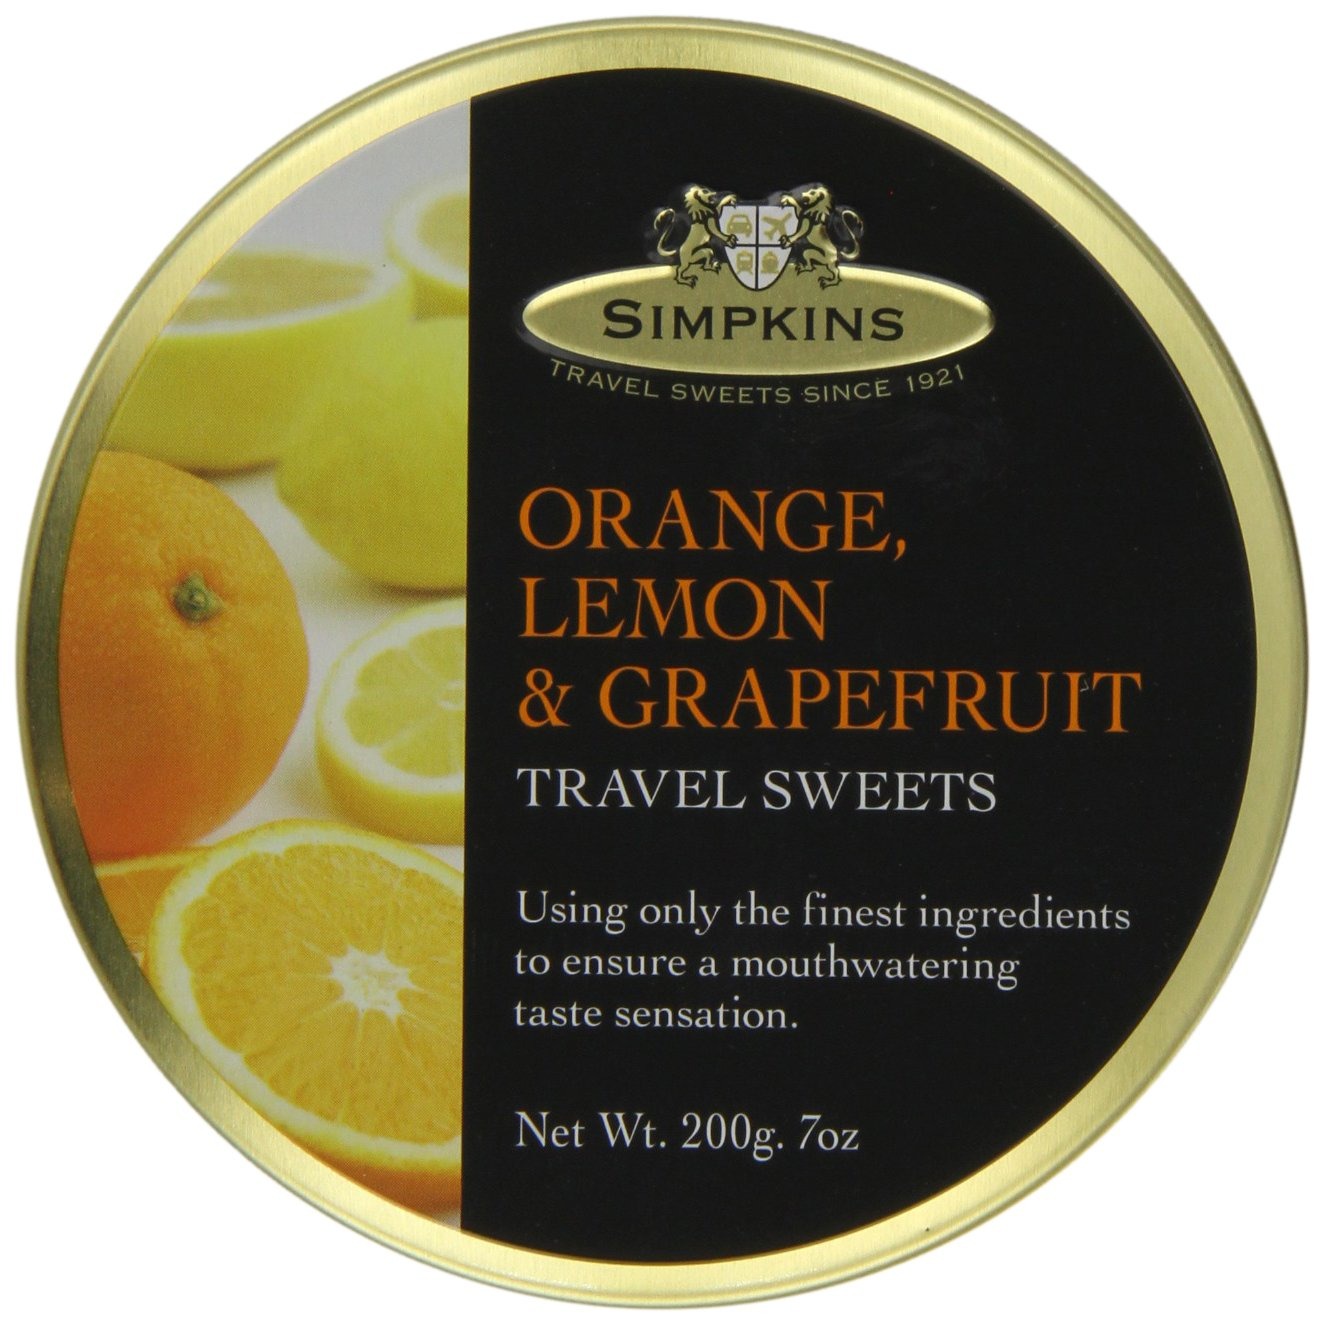
Item Name: Simpkins Orange, Lemon and Grapefruit Drops 200 g (Pack of 6)
Product Description: Once you have experienced Simpkins confectionery, nothing else comes close to the original. The very name is a sign of quality and excellence the world over.Our products are manufactured from the finest ingredients with no artificial colouring or flavouring, just as they have always been. All beautifully presented in our Simpkins distinctive packaging......often copied but never bettered!We still manufacture by traditional methods and recipes in small batches to ensure the classic flavour and taste for which we are famed.Simpkins....... our name is your assurance!
Value: 42.33
Unit: Oz

Price: 31.7